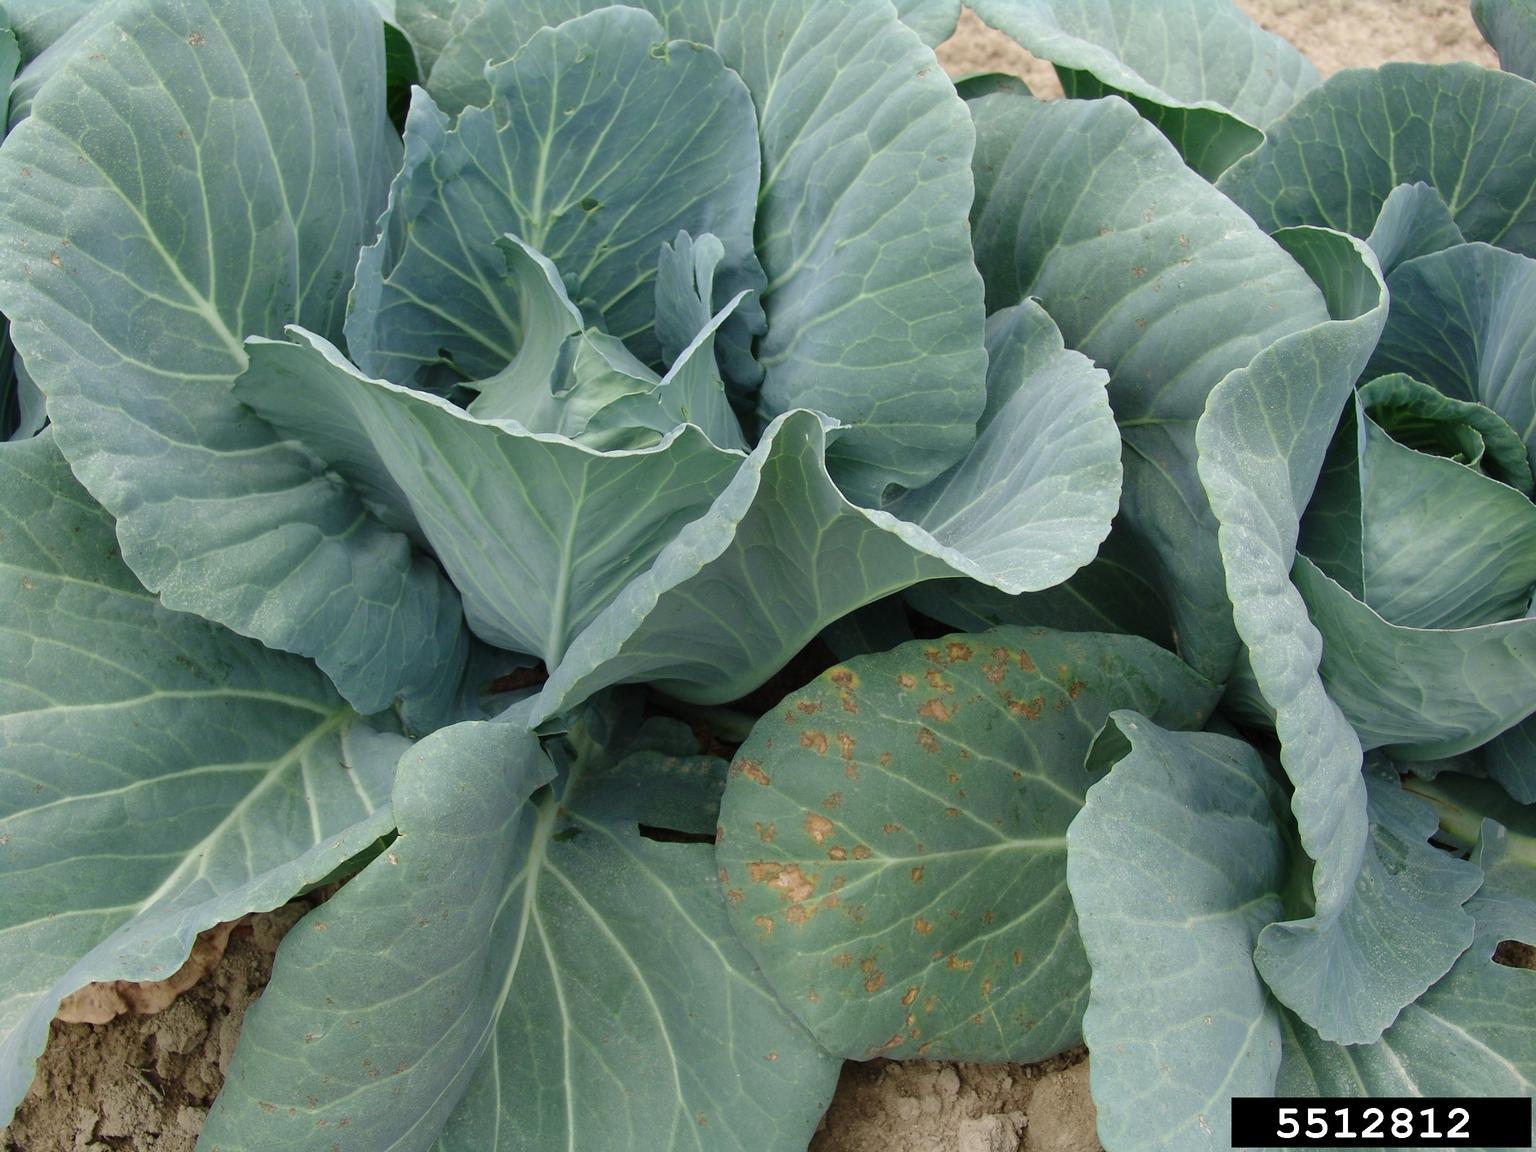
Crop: unknown
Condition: cabbage_cabbage_downy_mildew